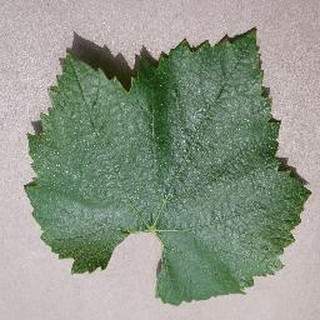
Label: healthy_grape